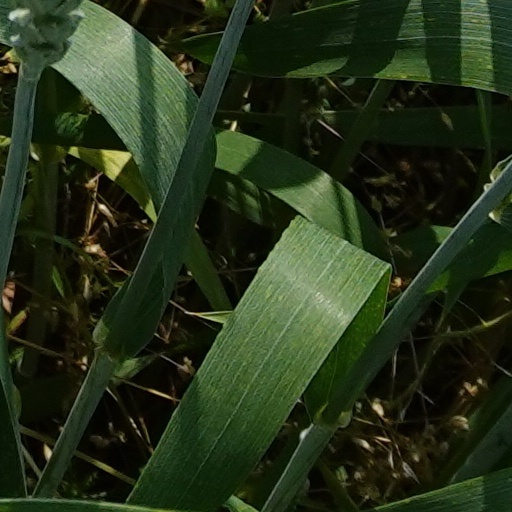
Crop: wheat